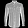
Label: Shirt